Itaru Hinoue

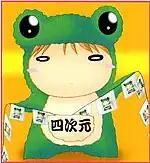
A self-portrait caricature of Itaru Hinoue

Itaru Hinoue has a distinct style of character art that evolved over the years, but there are still consistencies in her art style. Her characters have very small noses and mouths placed within close proximity of each other which leaves an abnormally large separation between the mouth and bottom of the chin. In contrast, she draws eyes relatively large and are widely spaced apart from each other. The limbs of her characters are depicted as long and narrow, along with possessing a long torso. These recurring characteristics of her art are referred to by her Japanese fans as . She is skilled in preserving the psychological description of her characters via their facial expressions. Her style of drawing erotic content is also seen as being distinct. As seen with her art from 2006 onwards, such as in "Little Busters!", much of her distinct style that she has become known for has generally either been omitted or improved upon.